Hugo Sánchez

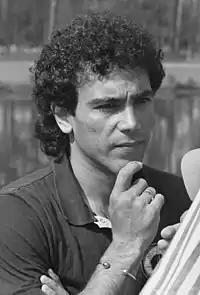
Sánchez in 1988

On 15 July 1985, Sánchez signed for La Liga club Real Madrid. It was reported that due to Atlético Madrid's reluctance to anger their fan base with a direct deal with Real, Sánchez was transferred to UNAM back in his home country on 4 July before being signed by Real Madrid, with the contract signing taking place in a bank in Mexico City. He was flown back to Spain and presented to 50,000 fans at the Santiago Bernabéu Stadium on 19 July.